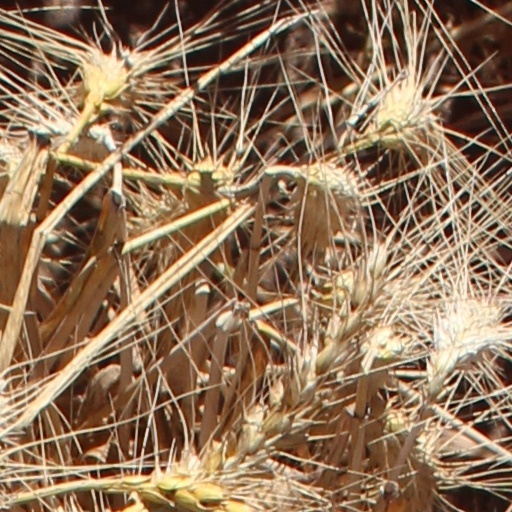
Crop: wheat